Matangi (album)

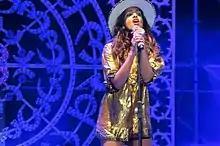
M.I.A. performing live in 2013

M.I.A. teased "Matangi" by posting a photo of herself in the studio in November 2011, on TwitPic. In August 2012, she posted an image of the album's proposed track listing online, with some of the titles partially obscured. The titles include "Tentple", "Rain" and "Balcony in B—", none of which appear on the final album's track listing.